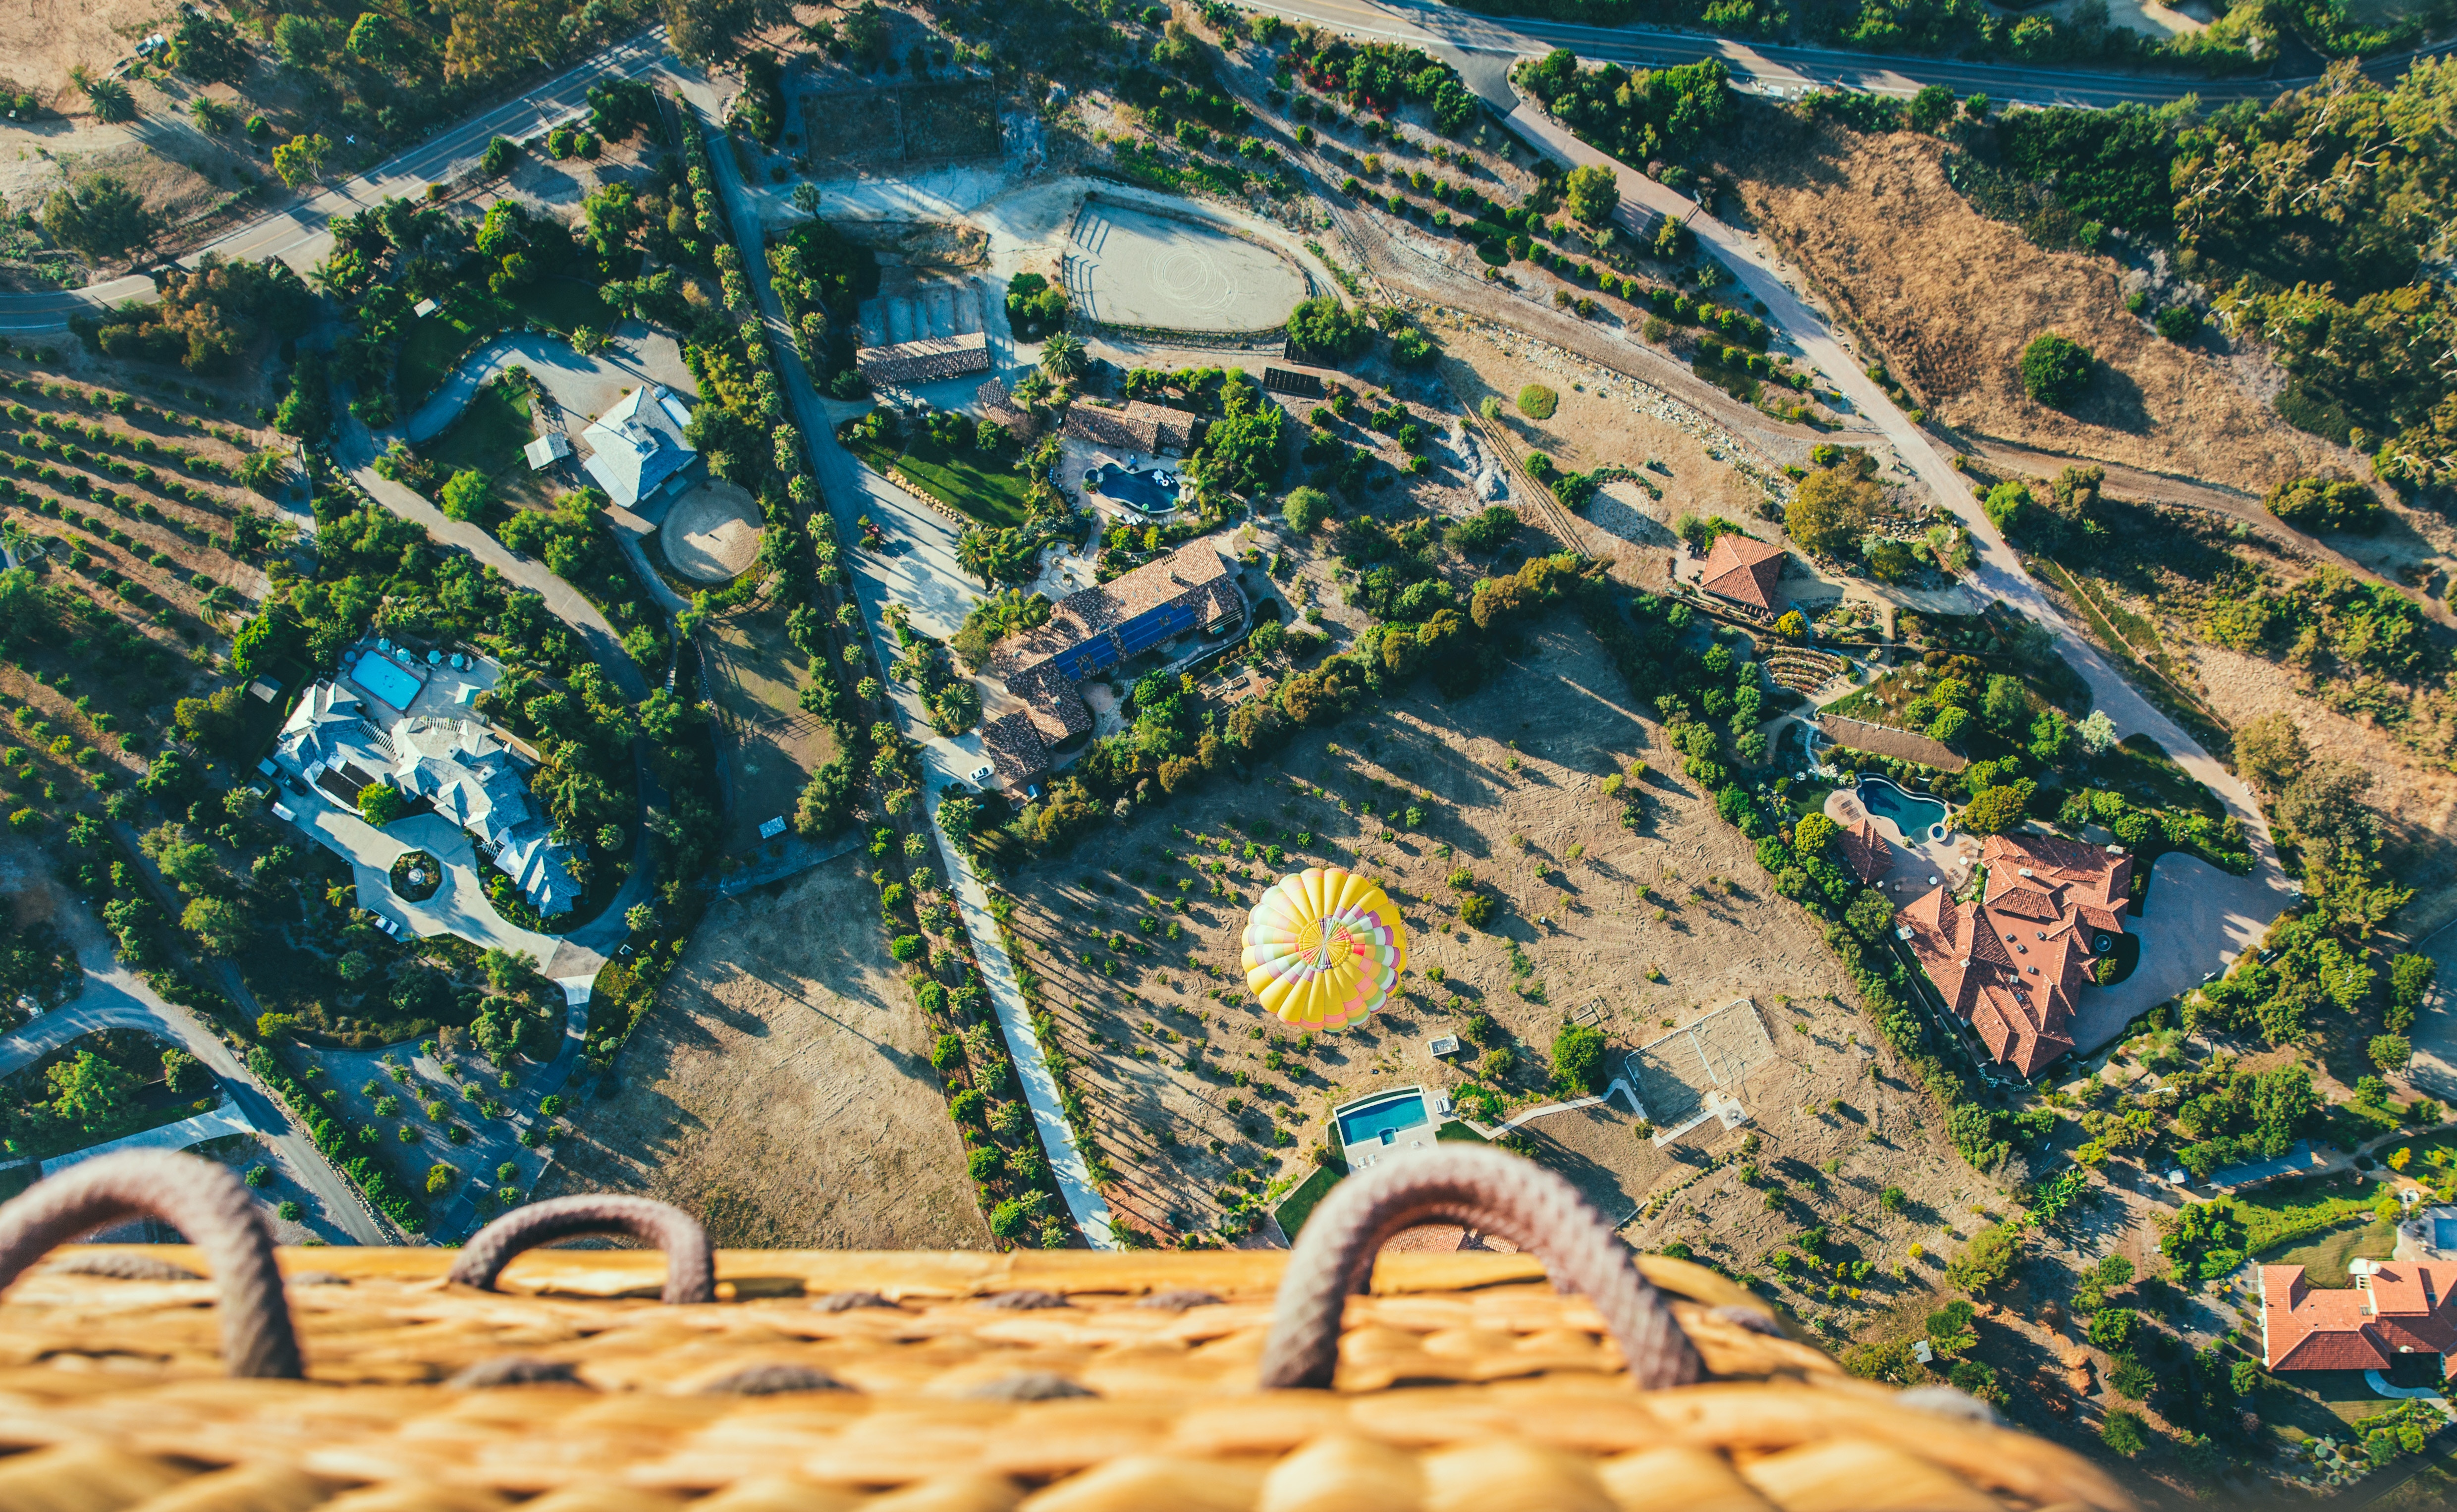
landscape, tree, grass, plant, sky, field, recreation, tourism, leisure, bird's eye view, aerial photography, grass family